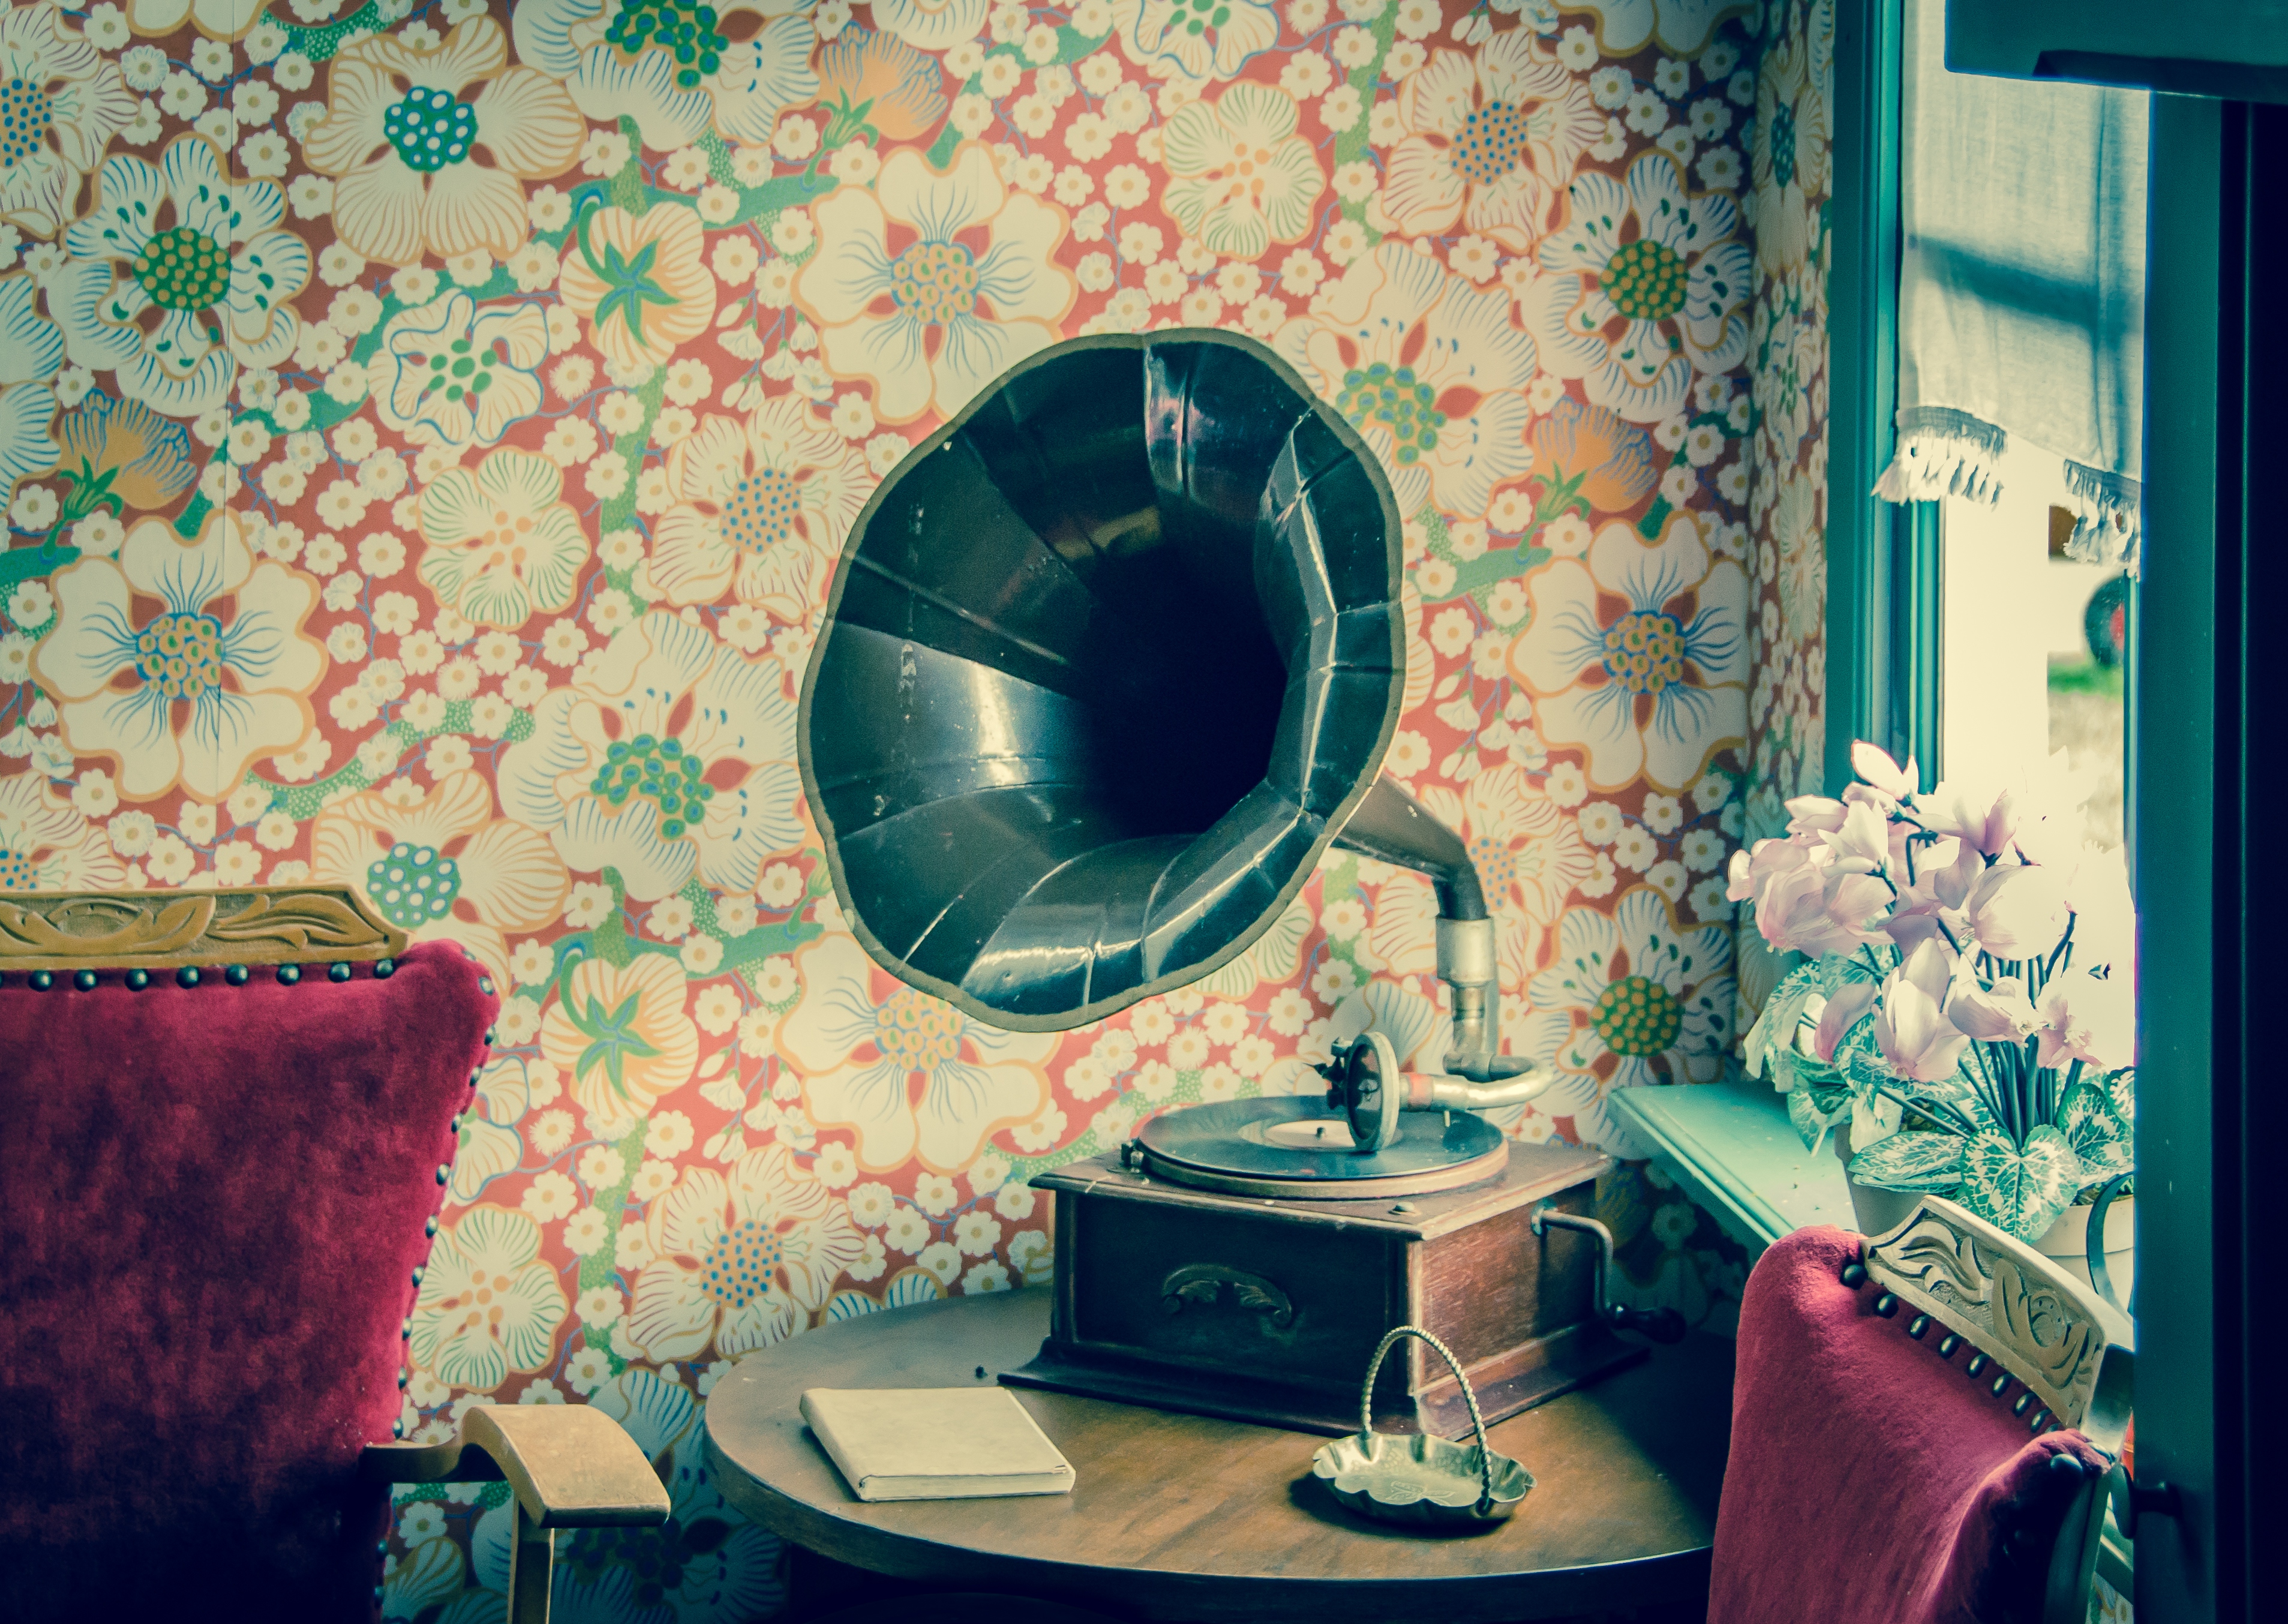
green, room, turquoise, wallpaper, interior design, wall, furniture, table, house, textile, pattern, living room, still life photography, window